Wards of Andrew Jackson

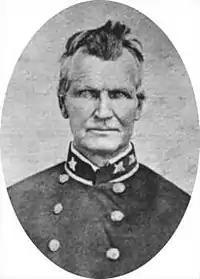
Major General Daniel Smith Donelson (1801–1863)

This is a list of people for whom Andrew Jackson, seventh U.S. president, acted as "pater familias" or served as a guardian, legal or otherwise. Andrew and Rachel Donelson Jackson had no biological children together. As Tennessee history writer Stanley Horn put it in 1938, "Jackson's friends had a habit of dying, and leaving their orphans to his care." As Jackson biographer Robert V. Remini wrote in 1977, "The list of Jackson's wards is almost endless...new names turn up with fresh examination." There was no comprehensive index of the wards until Rachel Meredith's 2013 master's thesis. Historian Harriet Chappell Owsley commented in 1982, "It would make an interesting study to follow each of Jackson's wards by means of their correspondence with him but this would require a book instead of an article as the correspondence is voluminous." (Owsley was writing about A. J. Donelson, who has since been the subject of a full-length book; Donelson was Jackson's private secretary during his presidency and was himself a vice-presidential candidate on the Know-Nothing ticket in 1856.) Part of the reason the wards are such a presence in his correspondence, according to historian Mark R. Cheathem, is that "Much of Jackson's adult life was spent managing his nephews and adopted son."